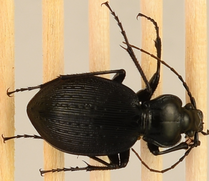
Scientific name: Carabus goryi
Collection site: Great Smoky Mountains National Park NEON (GRSM), plot GRSM_020